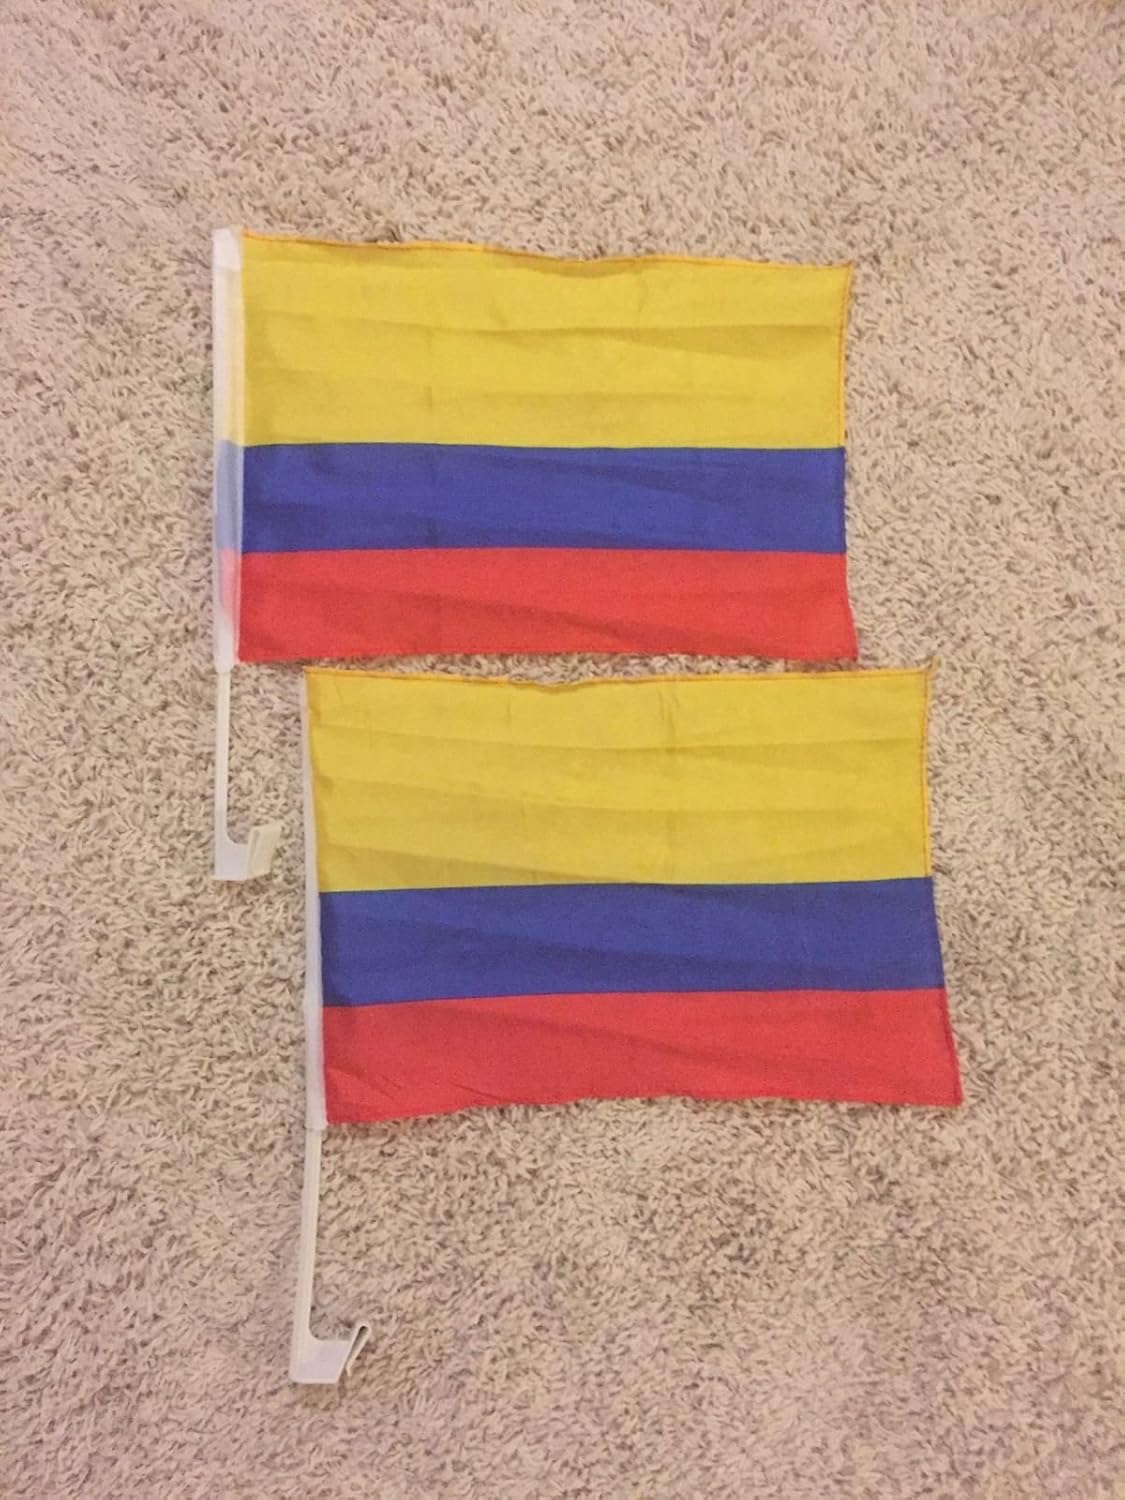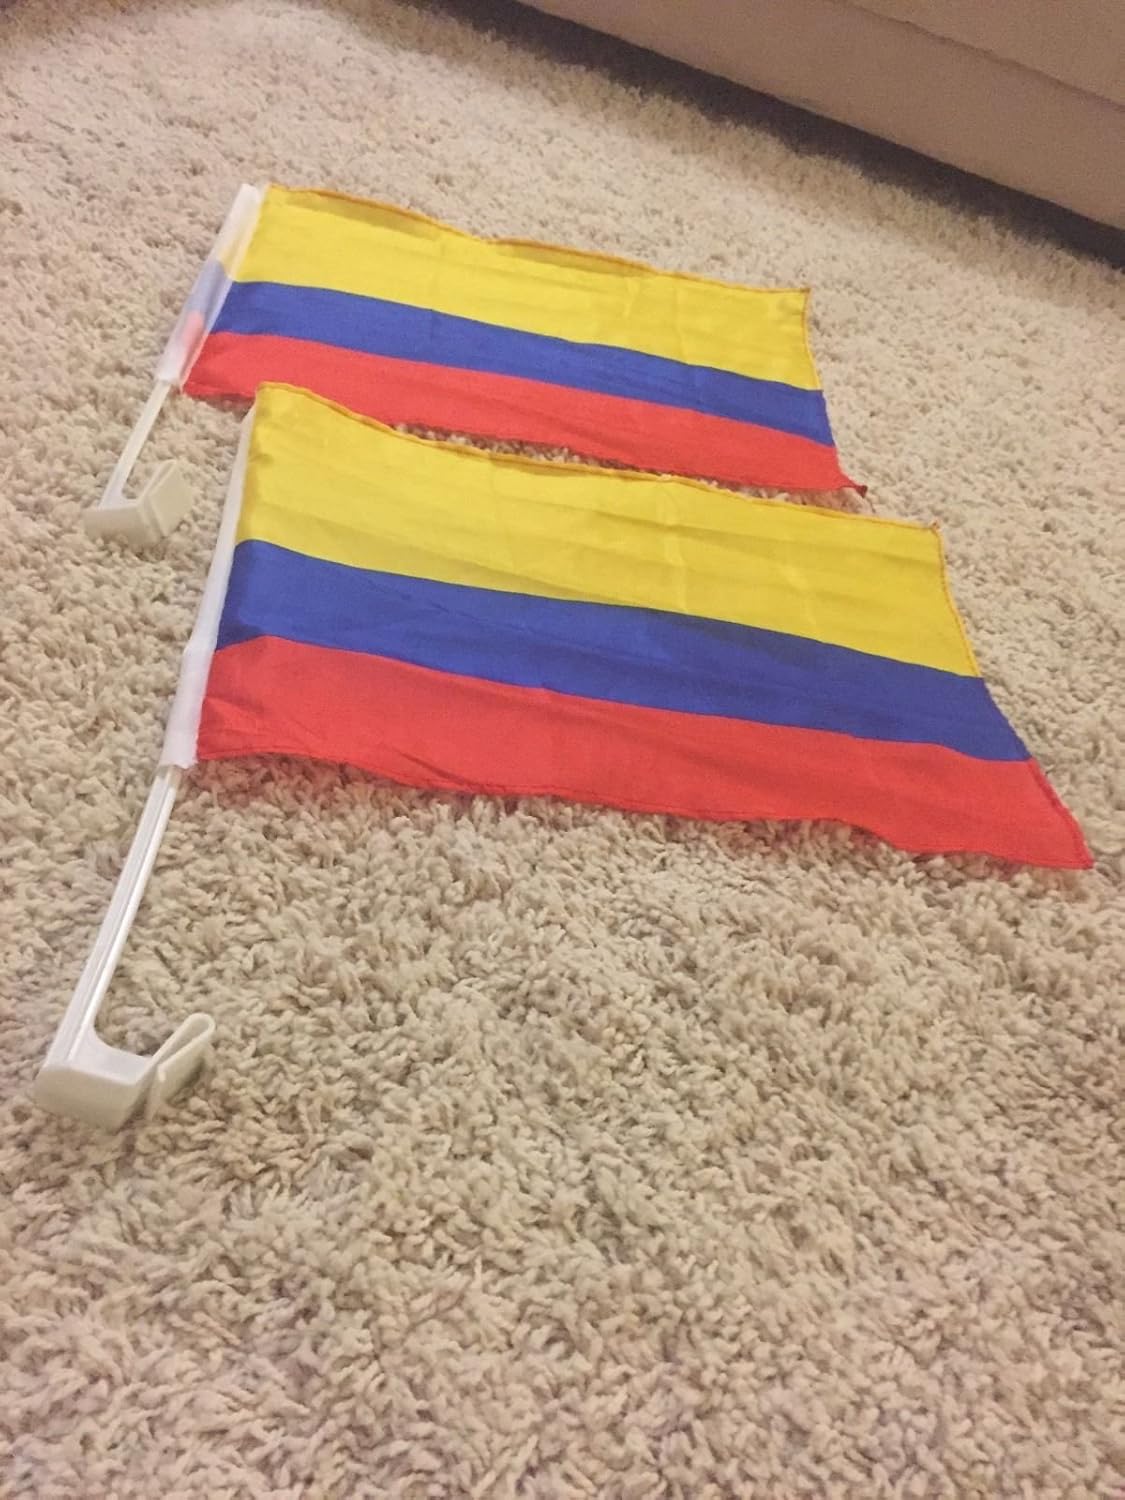
Colombia Country Flag Heavy Duty Car Stick Flag 12"X18" New
Category: Amazon Home
THIS IS COLOMBIA COUNTRY FLAG HEAVY... THE CAR FLAG HEAVY IS IN LENGTH 12 INCHES AND IN WIDTH 18 INCHES ... BRAND NEW
Features: CAR FLAG HEAVY | HEAVY FLAG | FIFA SOCCER FOOTBALL WORLD CUP